Henry Gerber

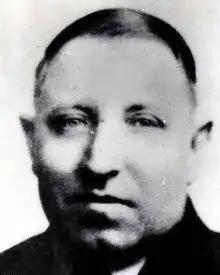
Henry Gerber, date unknown

Henry Gerber (June 29, 1892 in Passau, Bavaria– December 31, 1972) was an early gay rights activist in the United States. Inspired by the work of Germany's Magnus Hirschfeld and his Scientific-Humanitarian Committee and by the organisation Bund für Menschenrecht by Friedrich Radszuweit and Karl Schulz, Gerber founded the Society for Human Rights (SHR) in 1924, the United States' first known gay organization, and "Friendship and Freedom", the first known American gay publication. SHR was short-lived, as police arrested several of its members shortly after it incorporated. Although embittered by his experiences, Gerber maintained contacts within the fledgling homophile movement of the 1950s and continued to agitate for the rights of homosexuals. Gerber has been repeatedly recognized for his contributions to the LGBT movement.